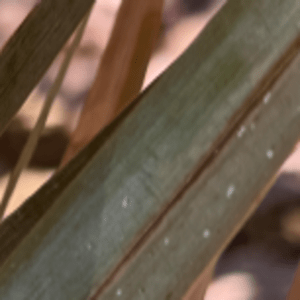
Label: Rachis Blight